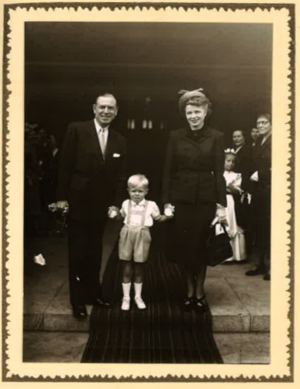
Marcel et Isabelle Dhorme et leur fils Bernard, église St-Joseph (Paris 11e) le 2 octobre 1948 au mariage de leur nièce Paule
Marcel Dhorme est un couturier français.